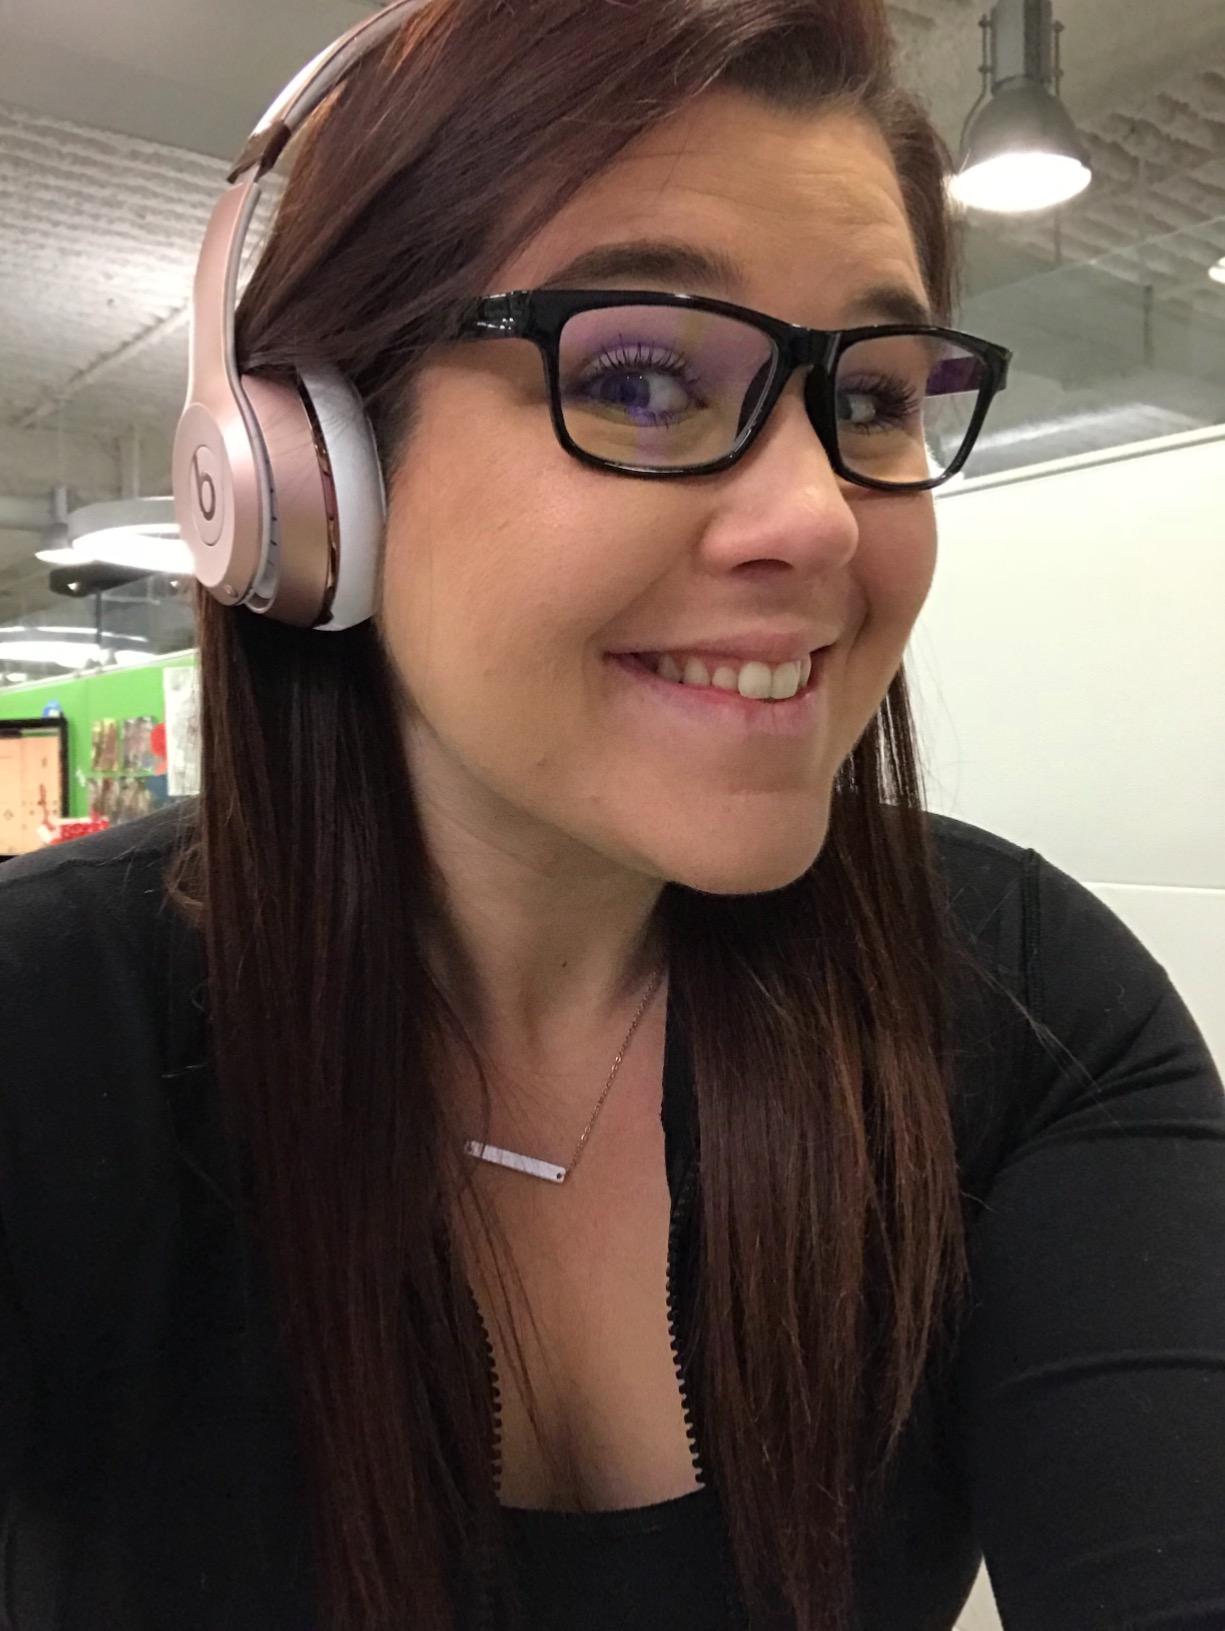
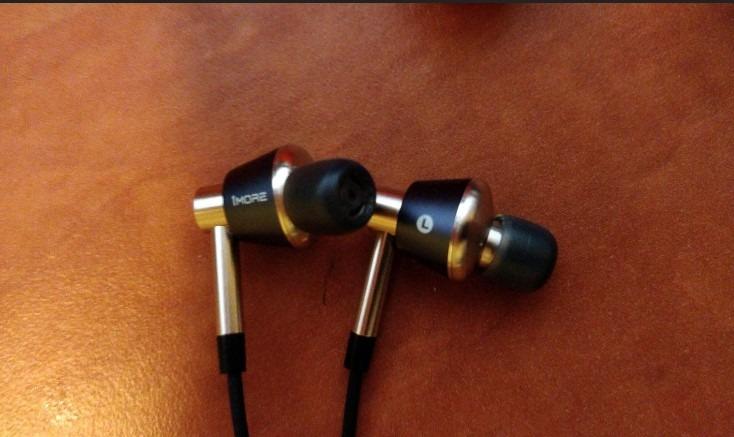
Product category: headphones
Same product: no